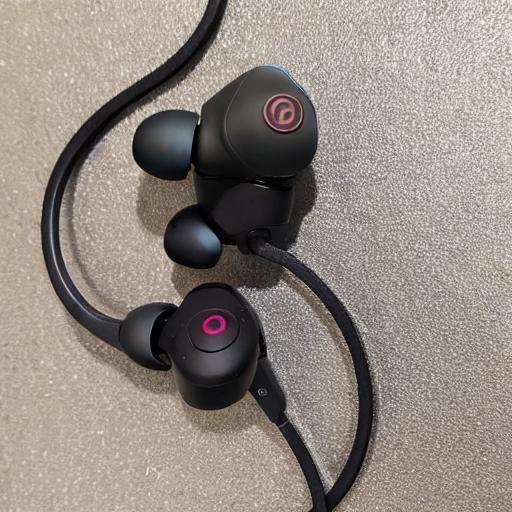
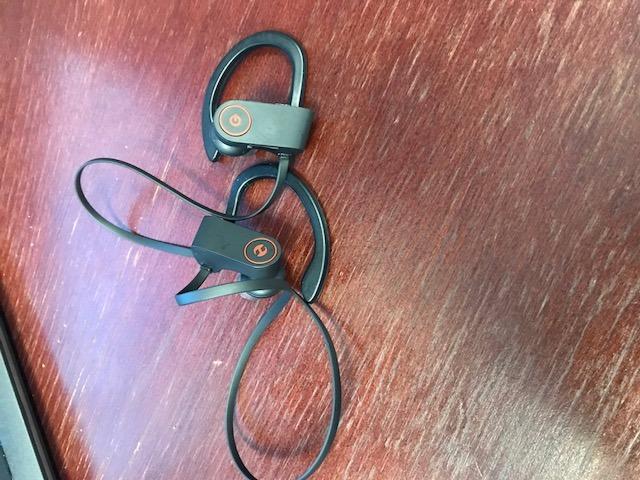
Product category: headphones
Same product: no